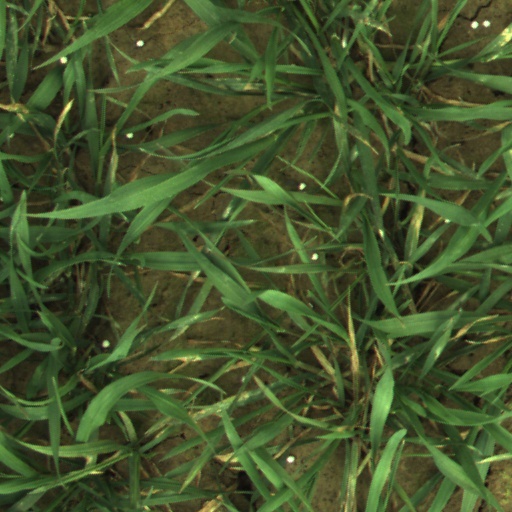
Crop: wheat